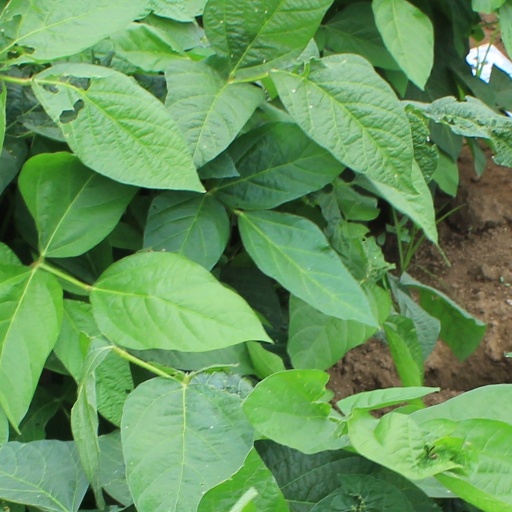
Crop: soybean